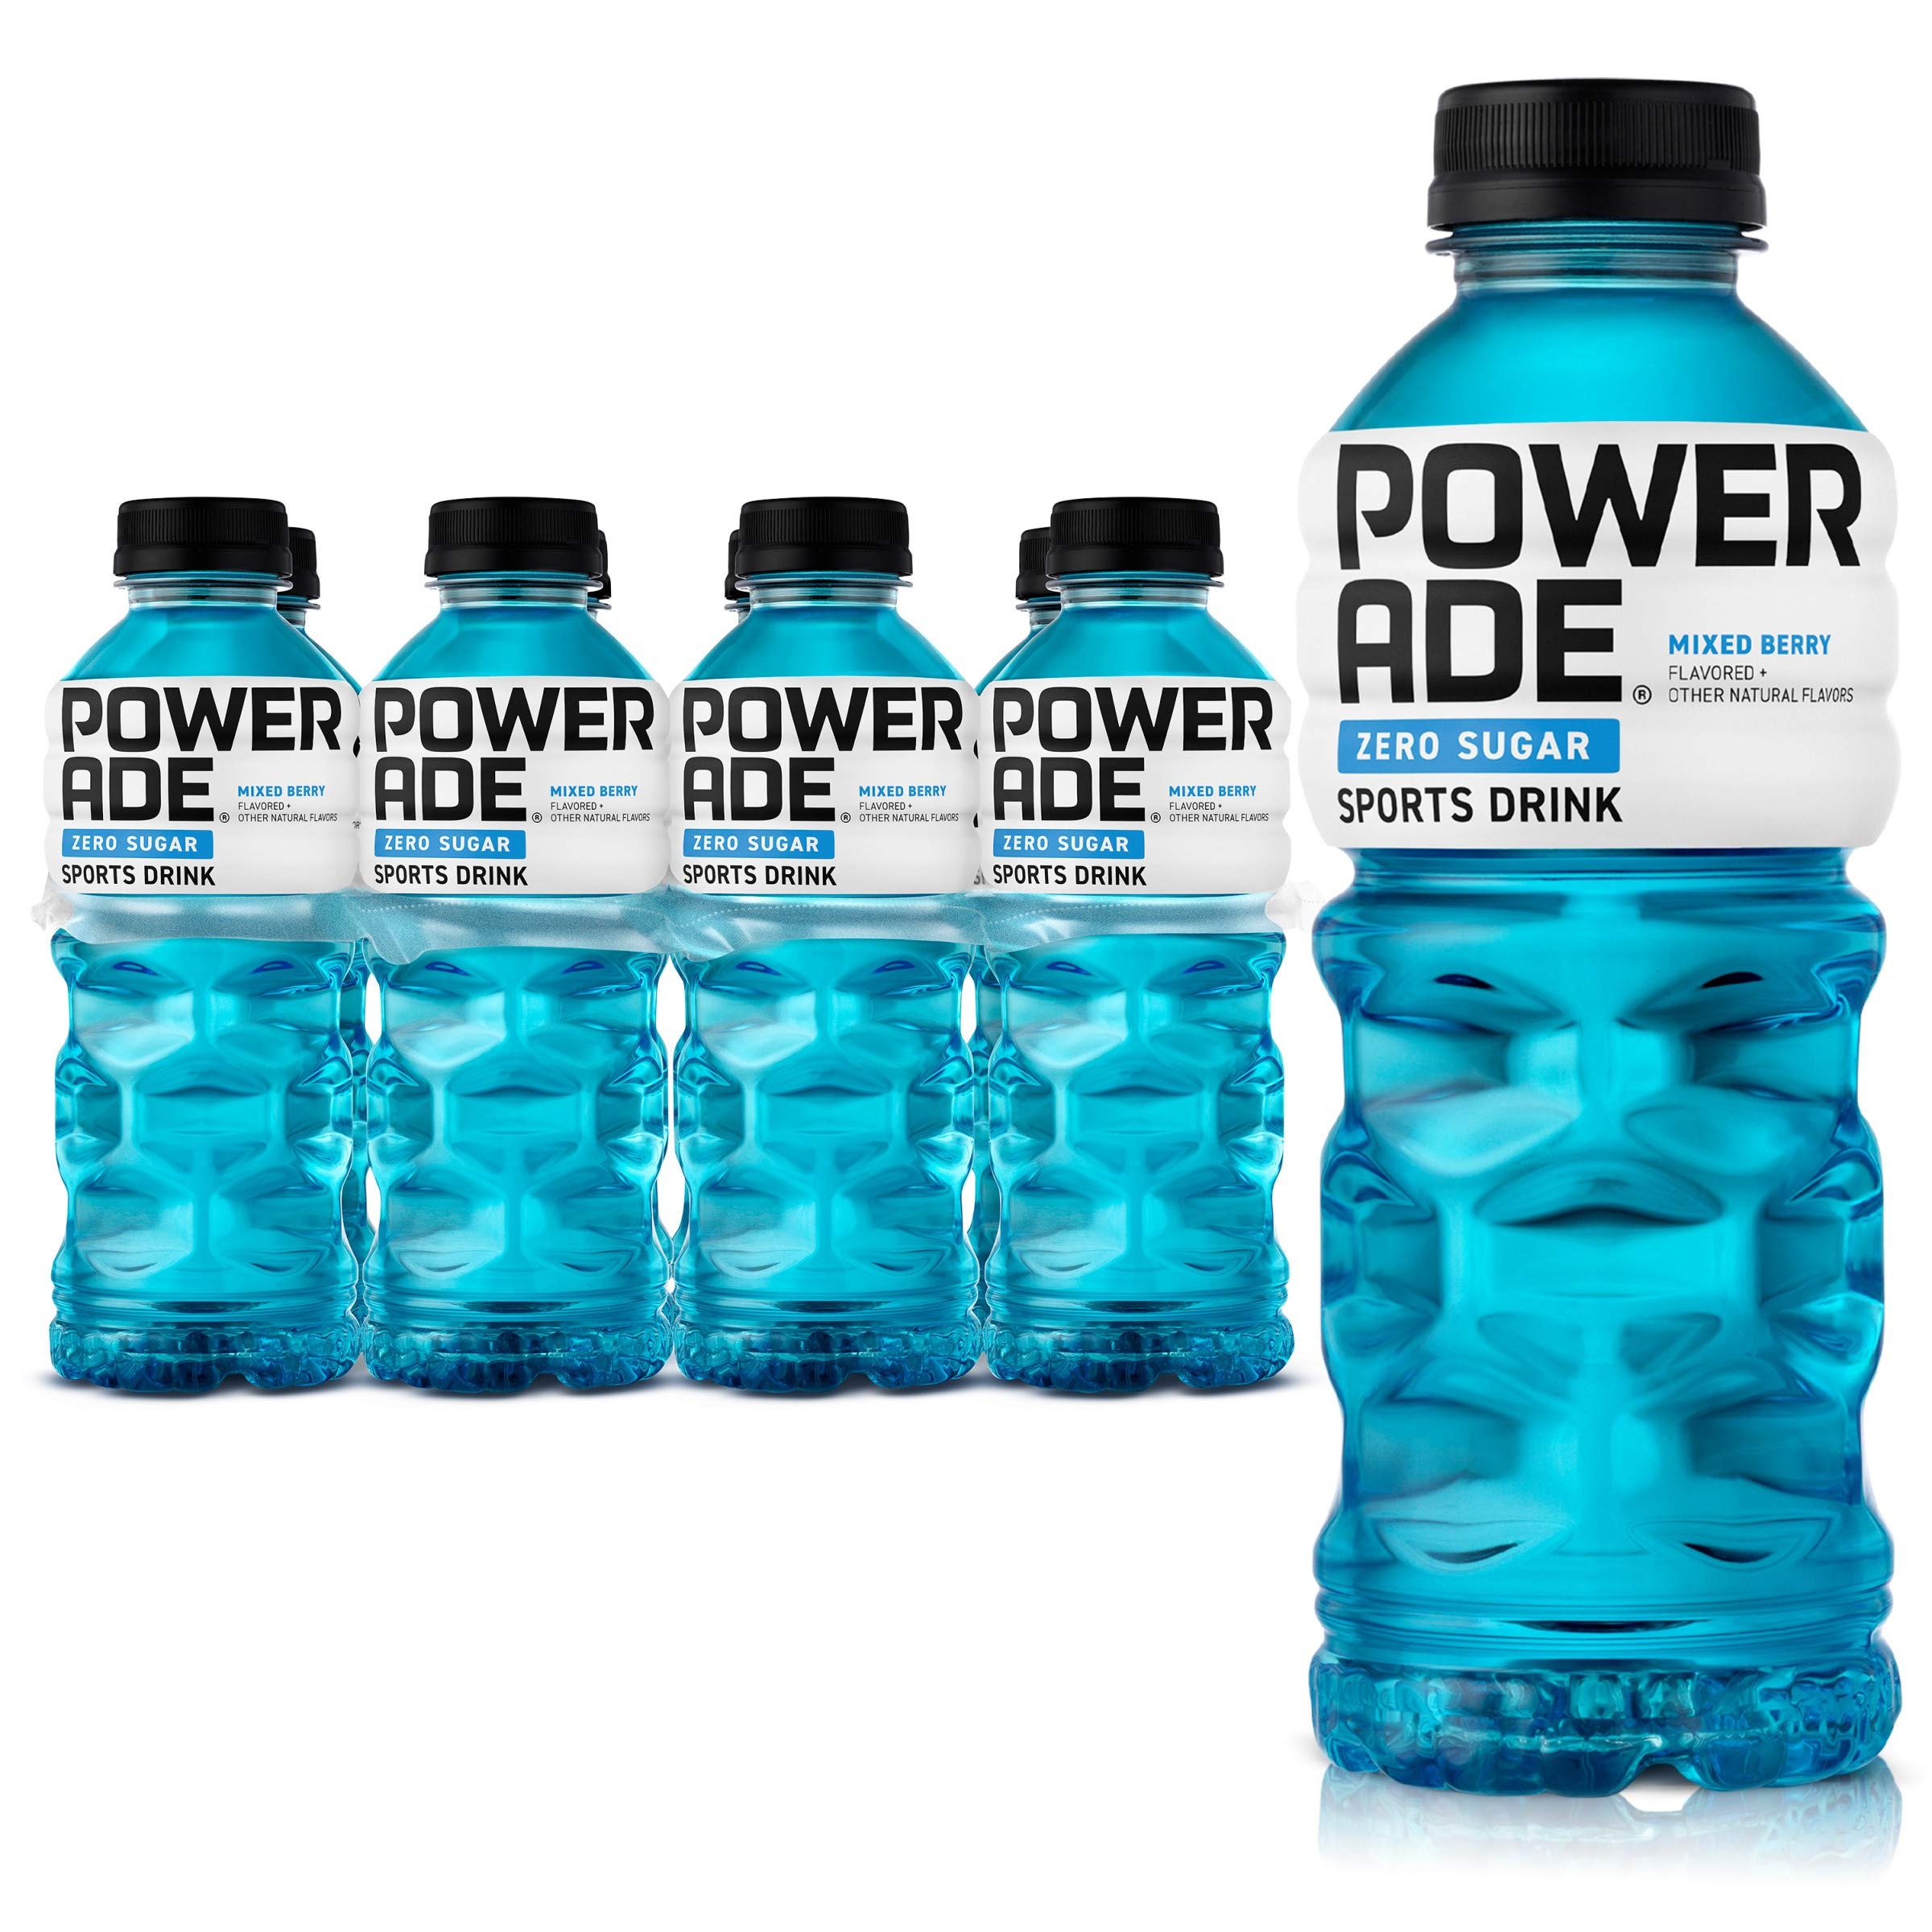
Item Name: POWERADE ZERO Mixed Berry, 20 fl oz, 8 Pack
Bullet Point 1: Pack of eight, 20 Fluid Ounce per bottle of mixed berry flavored zero calorie sports drink
Bullet Point 2: Mixed Berry flavored electrolyte-enhanced sports drink
Bullet Point 3: Zero calories
Bullet Point 4: Helps replenish four key electrolytes lost in sweat
Bullet Point 5: Formulated with B-vitamins
Value: 160.0
Unit: Fl Oz

Price: 6.48